Describe the emotion expressed in this image:  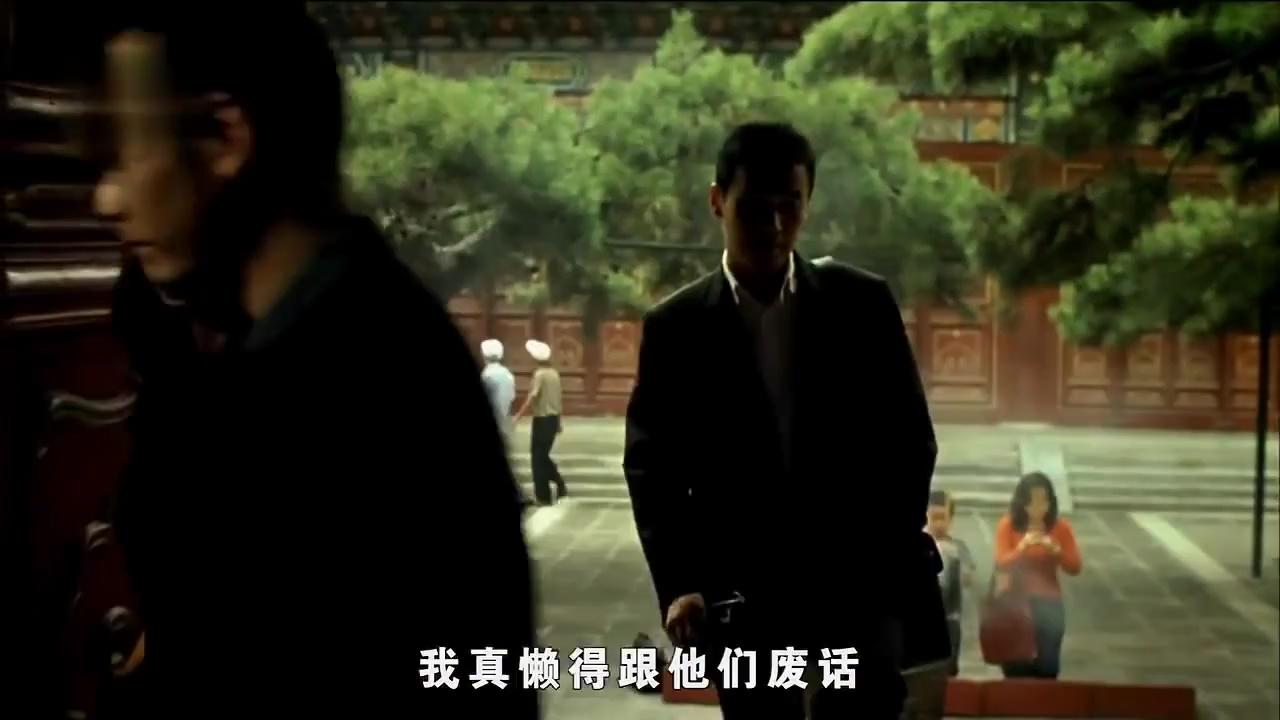
This person displays Suffering, valence and arousal with low intensity.